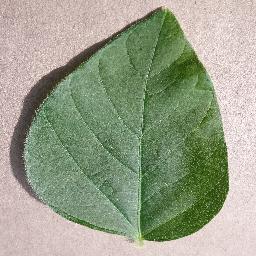
Label: Soybean___healthy